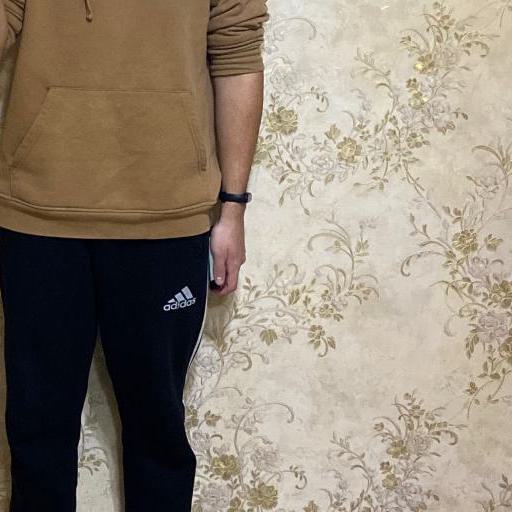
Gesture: no_gesture